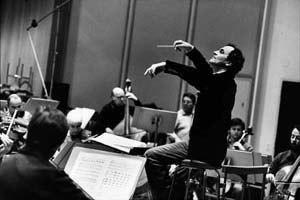
Charles Dutoit
Charles Dutoit, né le 7 octobre 1936 à Lausanne, est un chef d'orchestre suisse. Il a occupé le poste de directeur musical de l'Orchestre symphonique de Montréal de 1977 à 2002
L'Orchestre symphonique de Montréal, dirigé par le chef d'origine américaine Kent Nagano depuis 2006, est un orchestre symphonique canadien basé à Montréal, fondé en 1934.